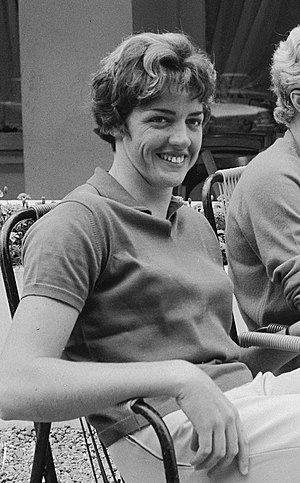
Australian Open-mesterskabet i damesingle / Vindere og finalister
Margaret Court har vundet flest damesingletitler gennem tiden. Hun vandt 11 titler i alt i perioden 1960-73 – 7 i amatør-æraen og 4 i den åbne æra.
Margaret Smith Court
Australian Open-mesterskabet i damesingle er en tennisturnering, der afholdes én gang årligt som en del af Australian Open. Turneringen spilles på hardcourt-baner af typen Plexicushion og afvikles i Melbourne Park i Melbourne, Australien. Australian Open spilles over to uger fra midten af januar og har siden 1987 været den første af de fire grand slam-turneringer i kalenderåret.